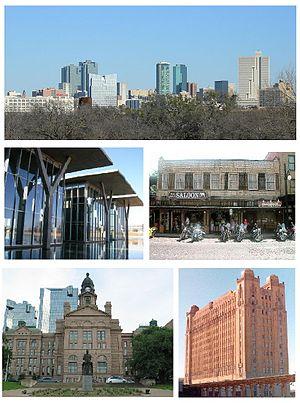
Fort Worth est une ville située dans l’État du Texas, aux États-Unis. Cinquième ville de l'État avec 741 206 habitants, et seizième ville du pays, Fort Worth est le siège du comté de Tarrant et la deuxième plus grande ville de l'aire urbaine de Dallas.